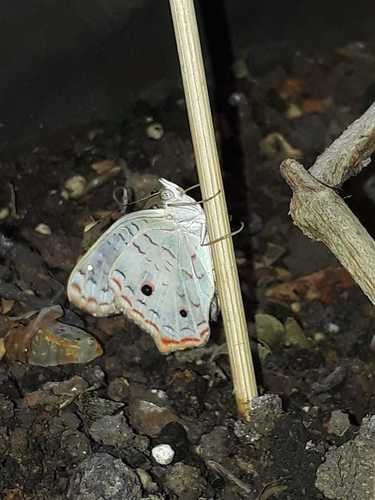
Scientific name: Anartia jatrophae
Common name: White peacock
Family: Nymphalidae
Order: Lepidoptera
Pollinator type: Primary pollinator
Habitat: Gardens, parks, and open areas
Geographic range: Southern United States to Argentina
Conservation status: Least Concern